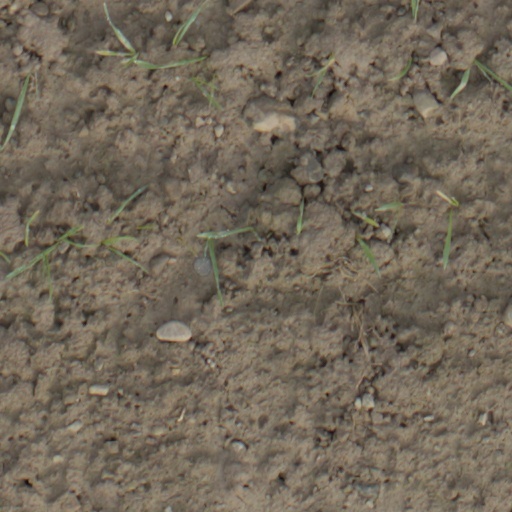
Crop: wheat